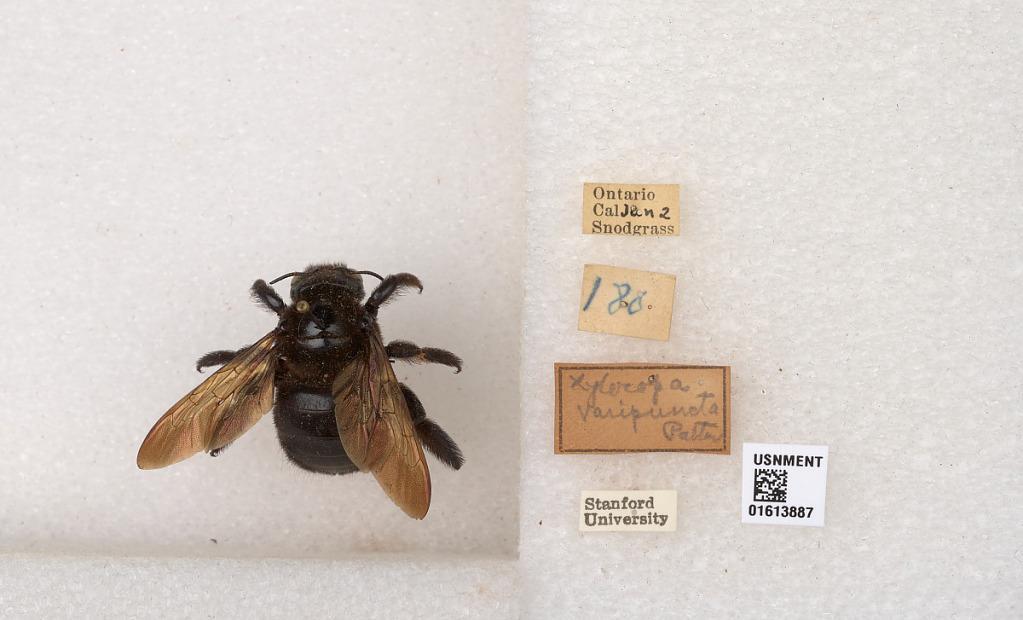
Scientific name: Xylocopa (Neoxylocopa) varipuncta Patton
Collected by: Snodgrass
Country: United States
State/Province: California
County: San Bernardino
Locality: Ontario
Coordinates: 34.0633, -117.651